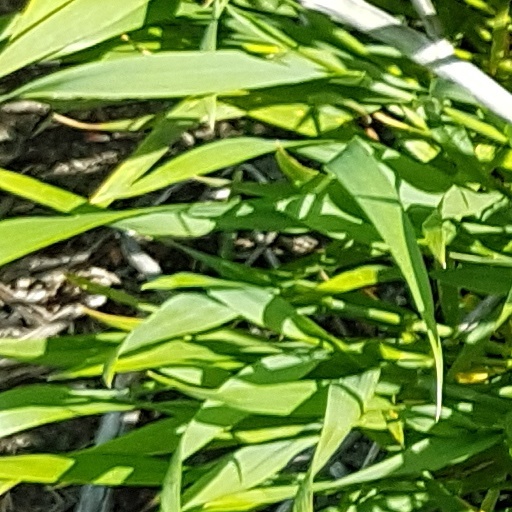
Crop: wheat